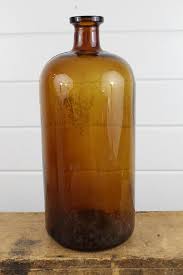
Label: glass